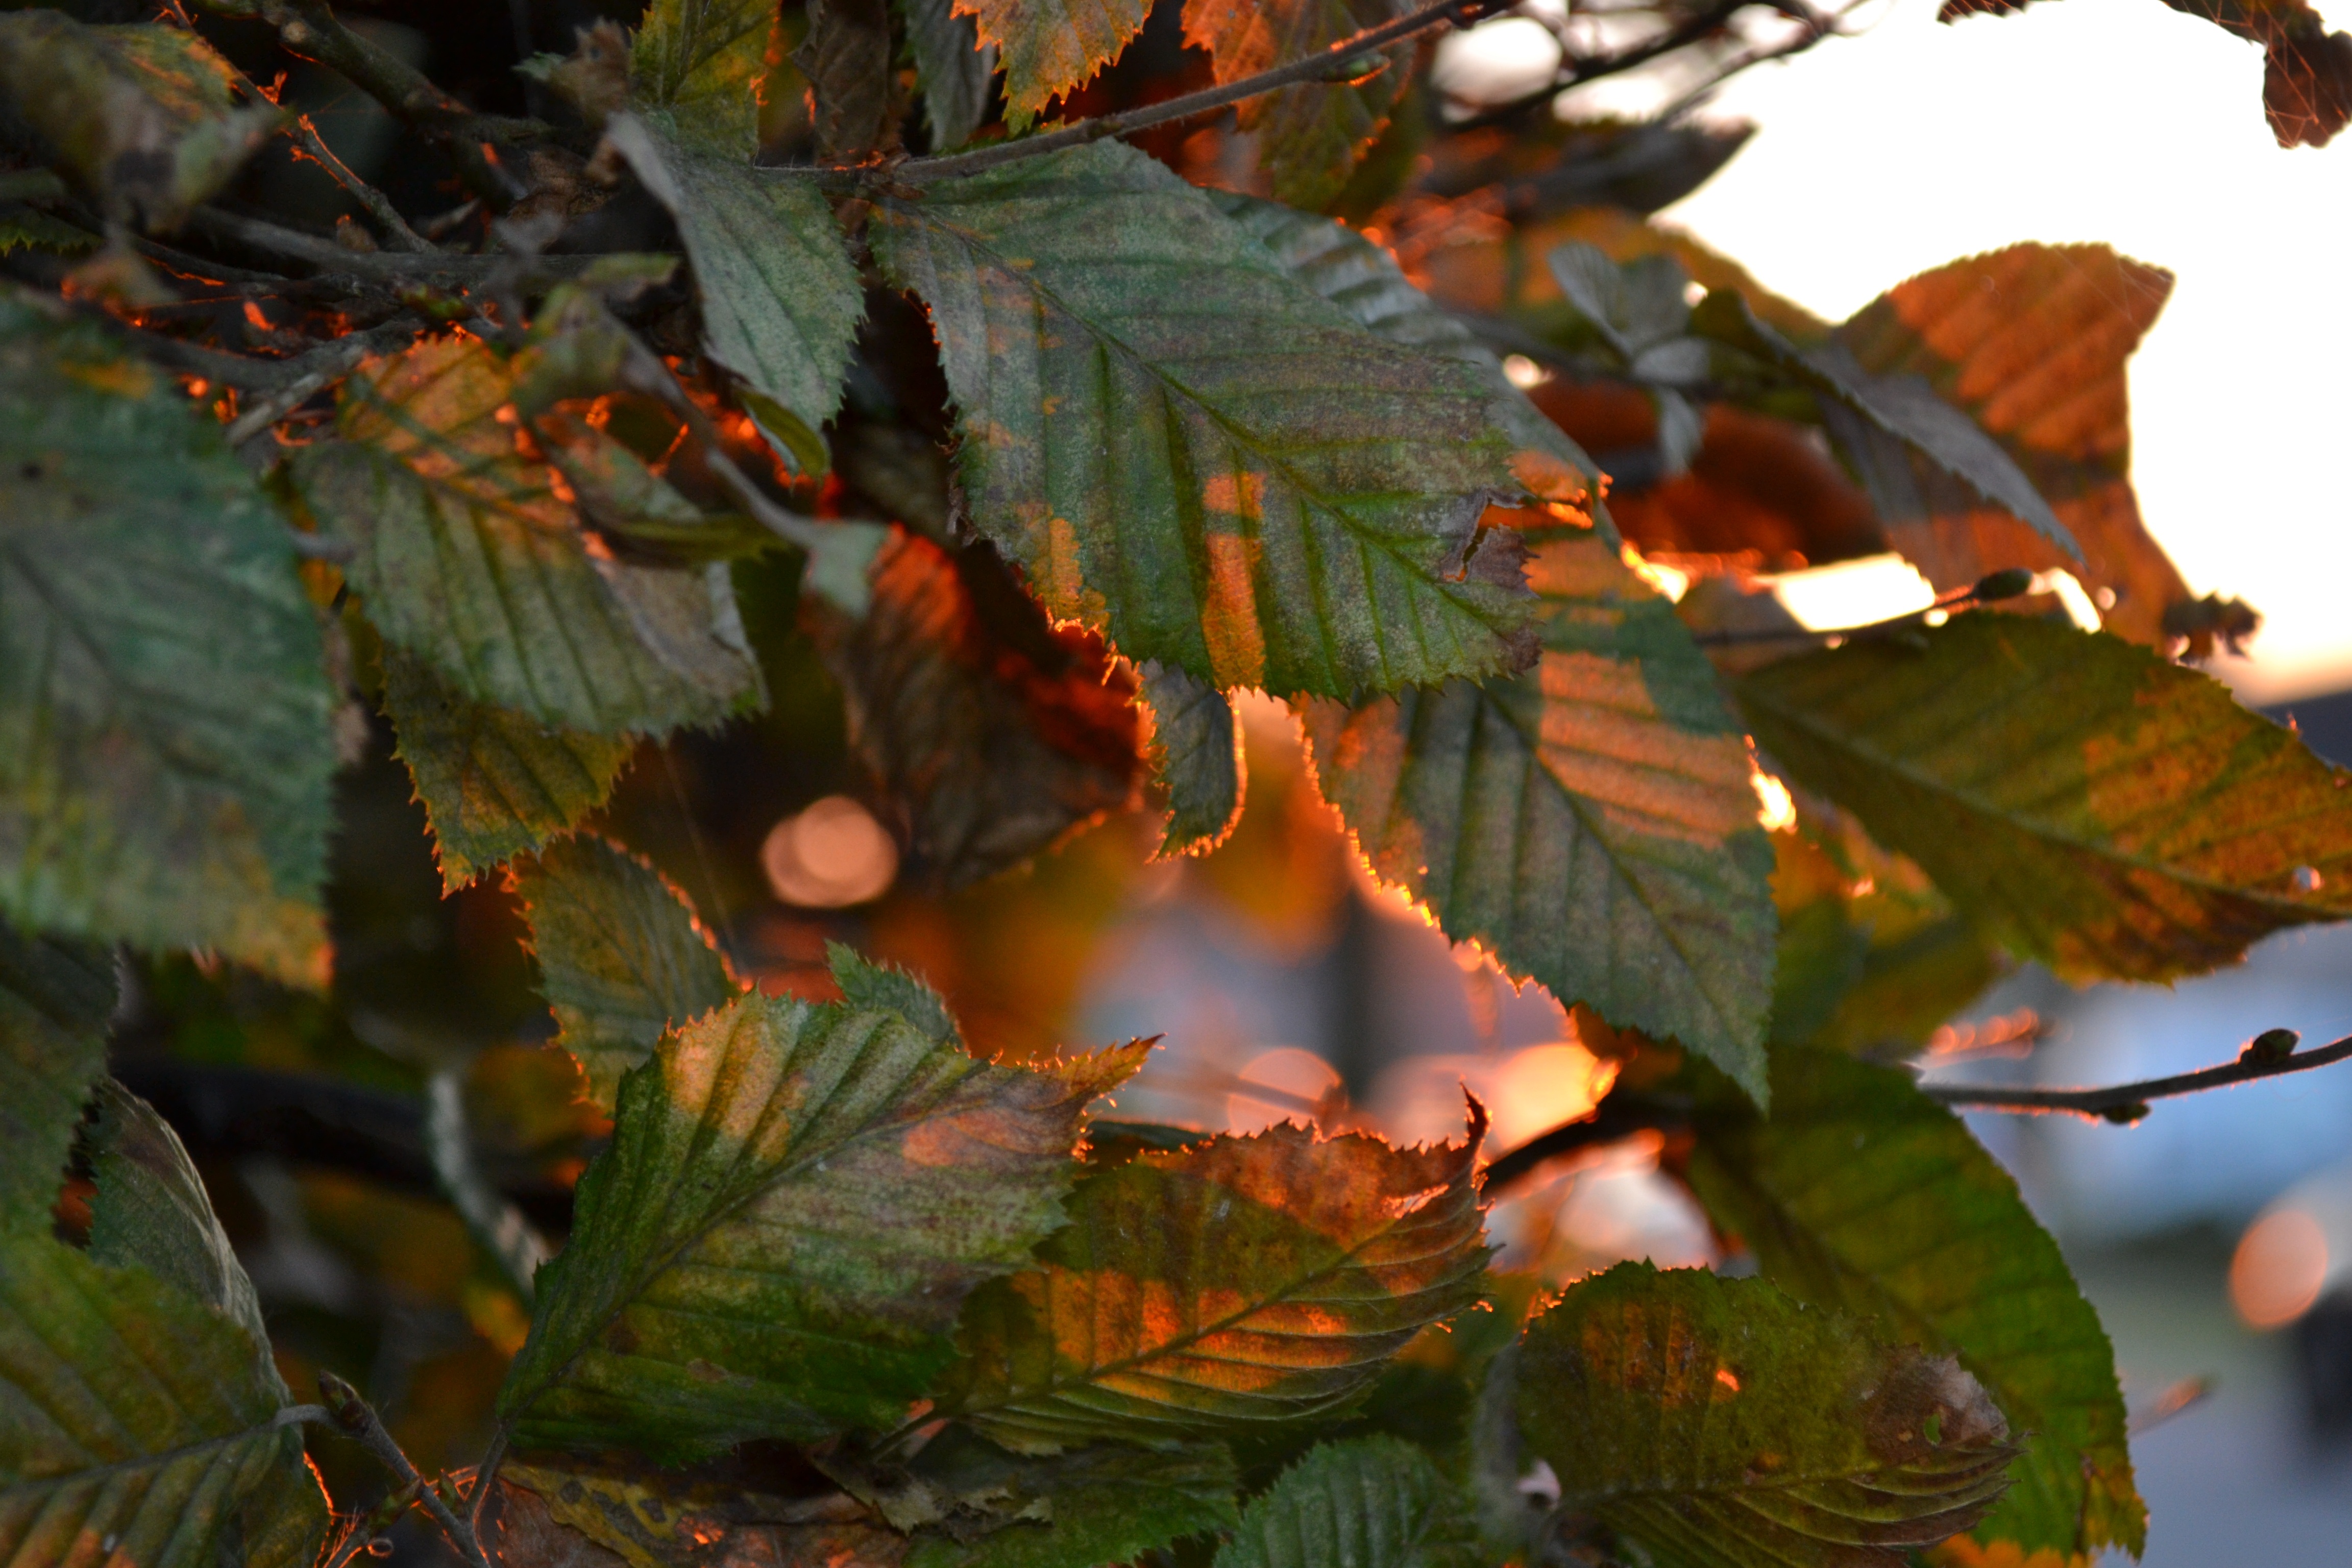
tree, nature, branch, plant, sun, leaf, flower, green, produce, autumn, botany, flora, season, leaves, shrub, deciduous, fall colors, flowering plant, woody plant, land plant